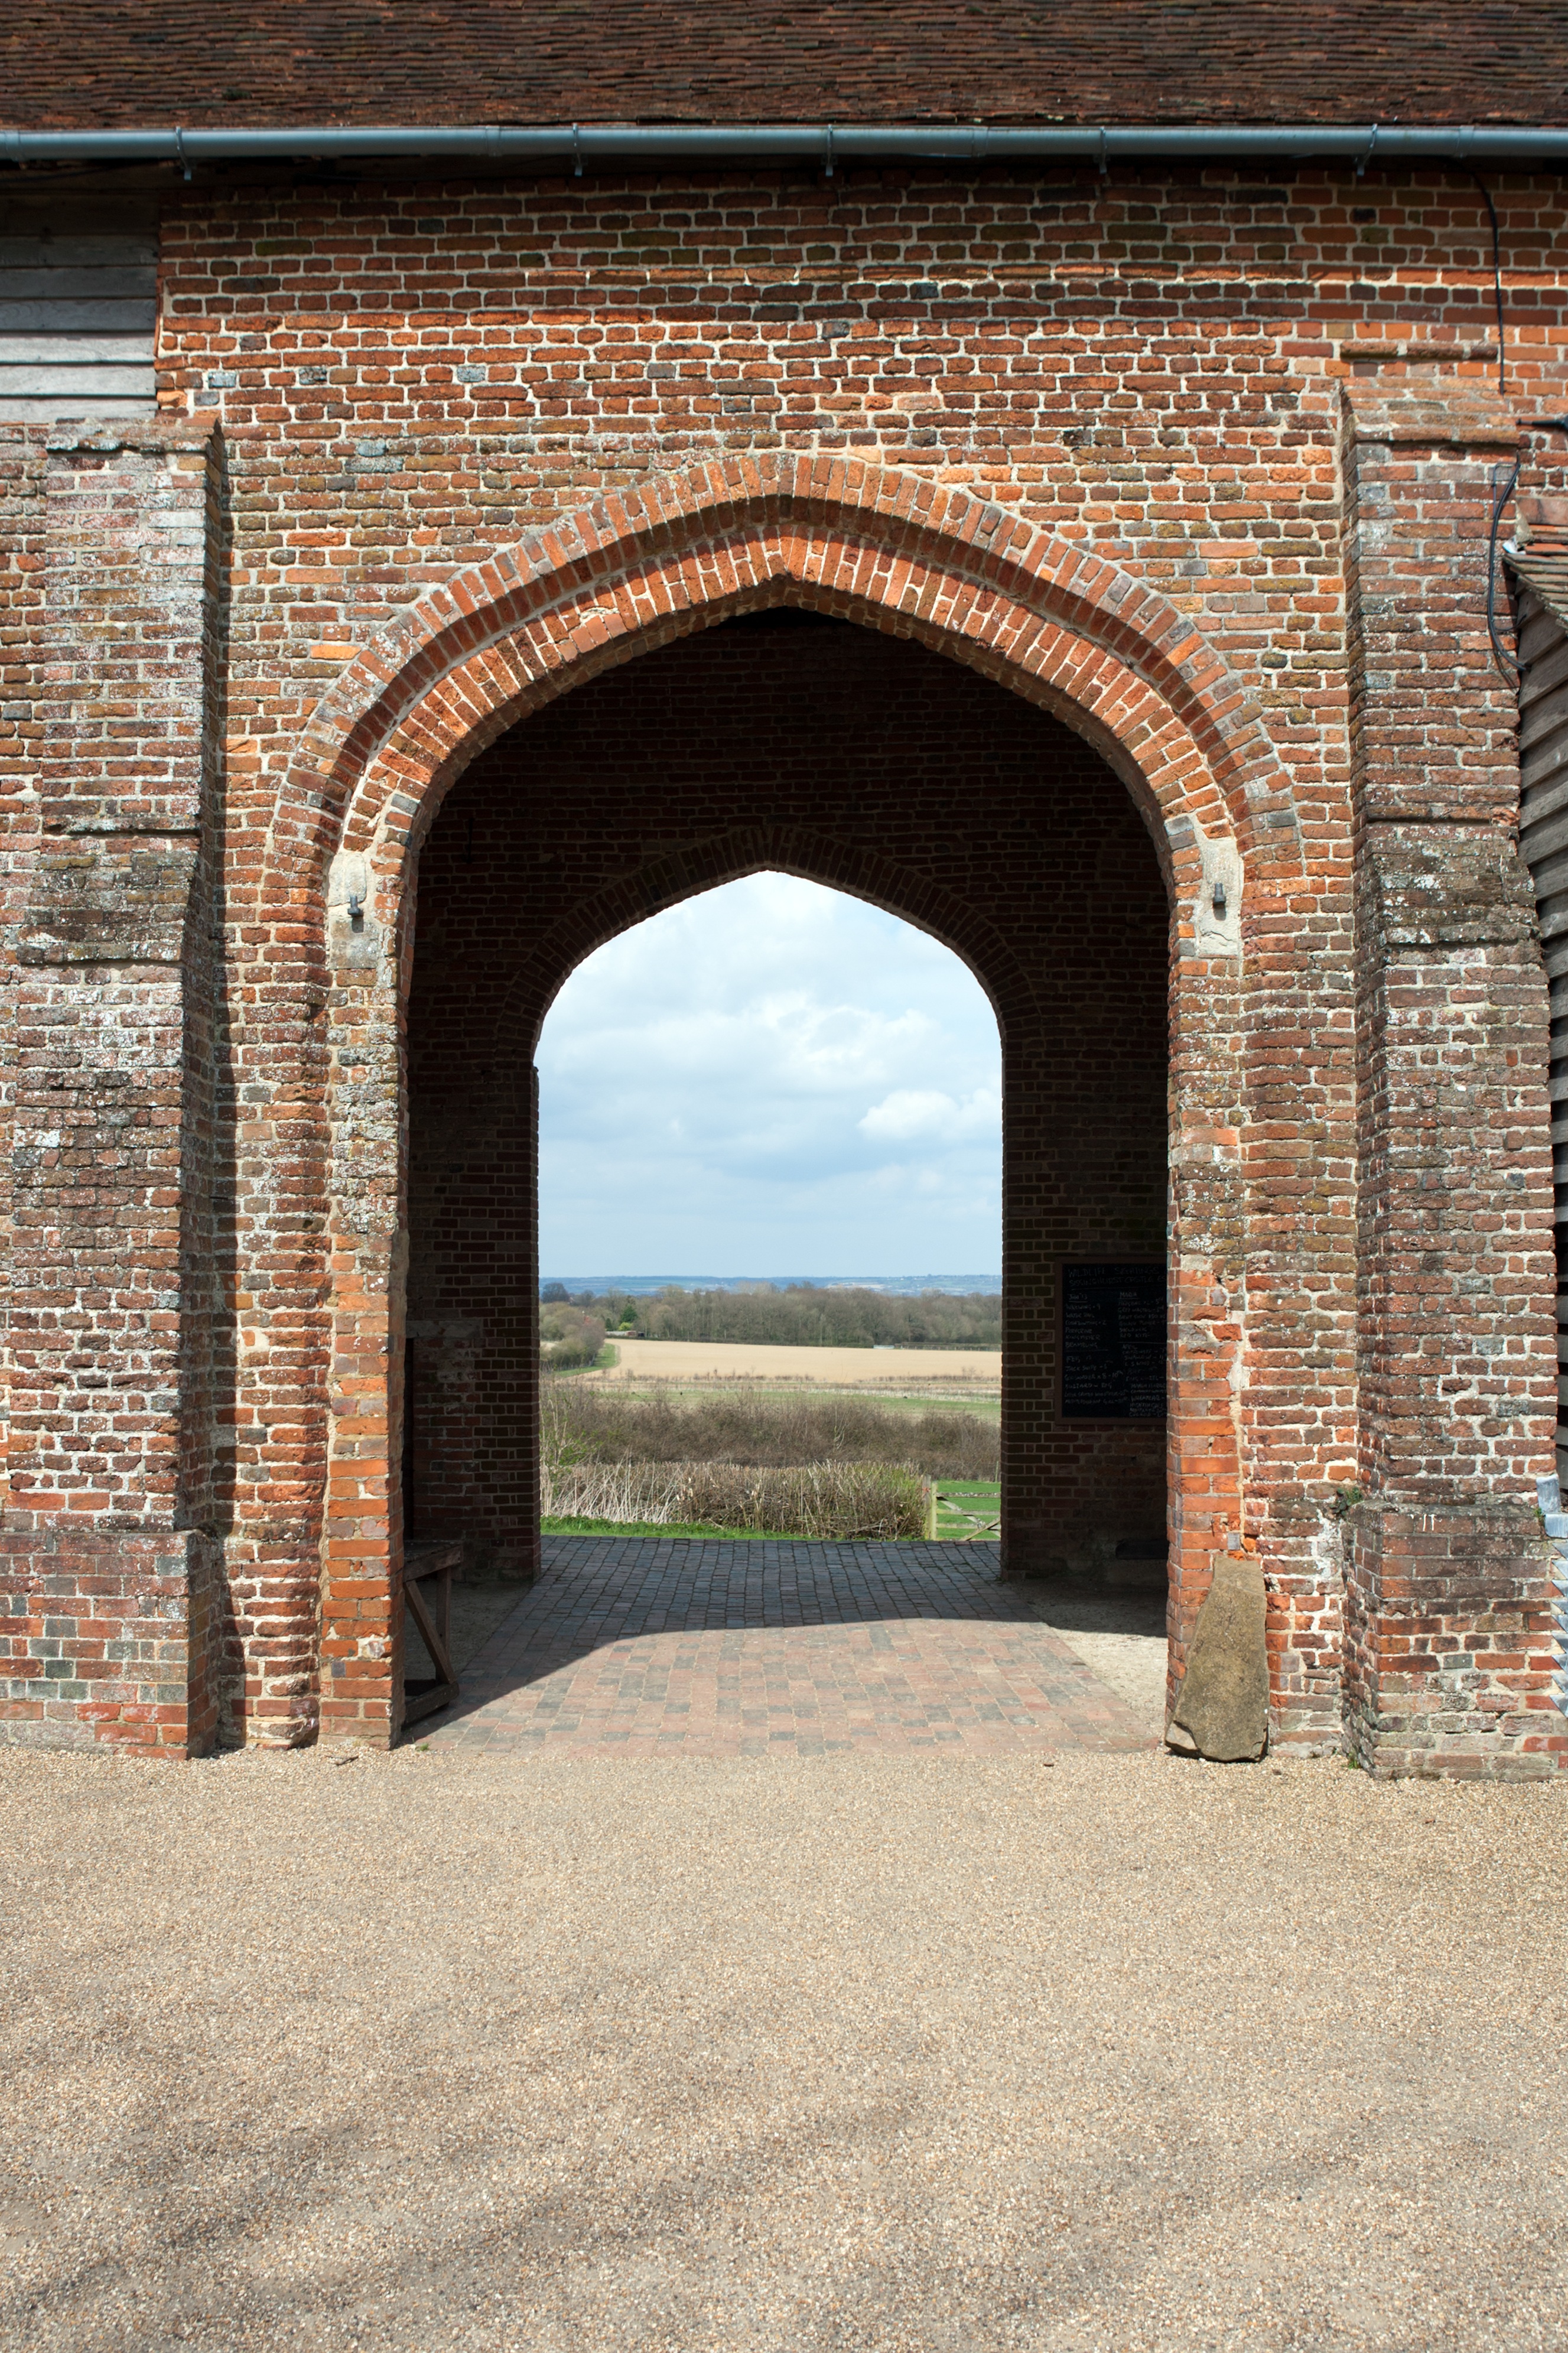
rock, architecture, structure, window, barn, wall, arch, castle, fortification, brick, england, ruins, monastery, history, arcade, estate, brickwork, kent, national trust, ancient history, sissinghurst castle, sissinghurst, arched openings, tudor barn